Latin music

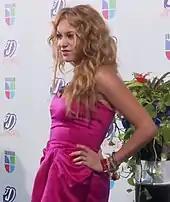
Paulina Rubio at Premios Juventud red carpet in July 2009

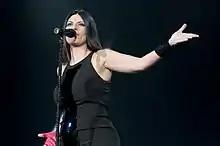
Laura Pausini performing during the World Tour 2009

The term "Latin music" originated from the United States due to the growing influence of Latino Americans in the American music market, including pioneers Xavier Cugat (1940s) and Tito Puente (1950s) and accelerating in later decades. As one author explained the rising popularity from the 1940s: "Latin America, the one part of the world not engulfed in World War II, became a favorite topic for songs and films for Americans who wanted momentarily to forget about the conflagration." Wartime propaganda for America's "Good Neighbor Policy" further enhanced the cultural impact. Pérez Prado composed such famous pieces as "Mambo No. 5" and "Mambo No. 8". At the height of the mambo movement in 1955, Pérez hit number one on the American charts with a cha-cha-chá version of "Cherry Pink and Apple Blossom White". “El manisero”, known in English as “The Peanut Vendor”, is a Cuban son-pregón composed by Moisés Simons. Together with "Guantanamera", it is arguably the most famous piece of music created by a Cuban musician. "The Peanut Vendor" has been recorded more than 160 times, sold over a million copies of sheet music, and was the first million-selling 78 rpm single of Cuban music.